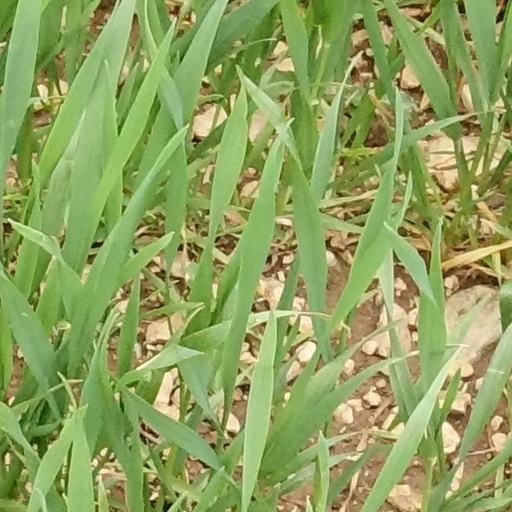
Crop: wheat